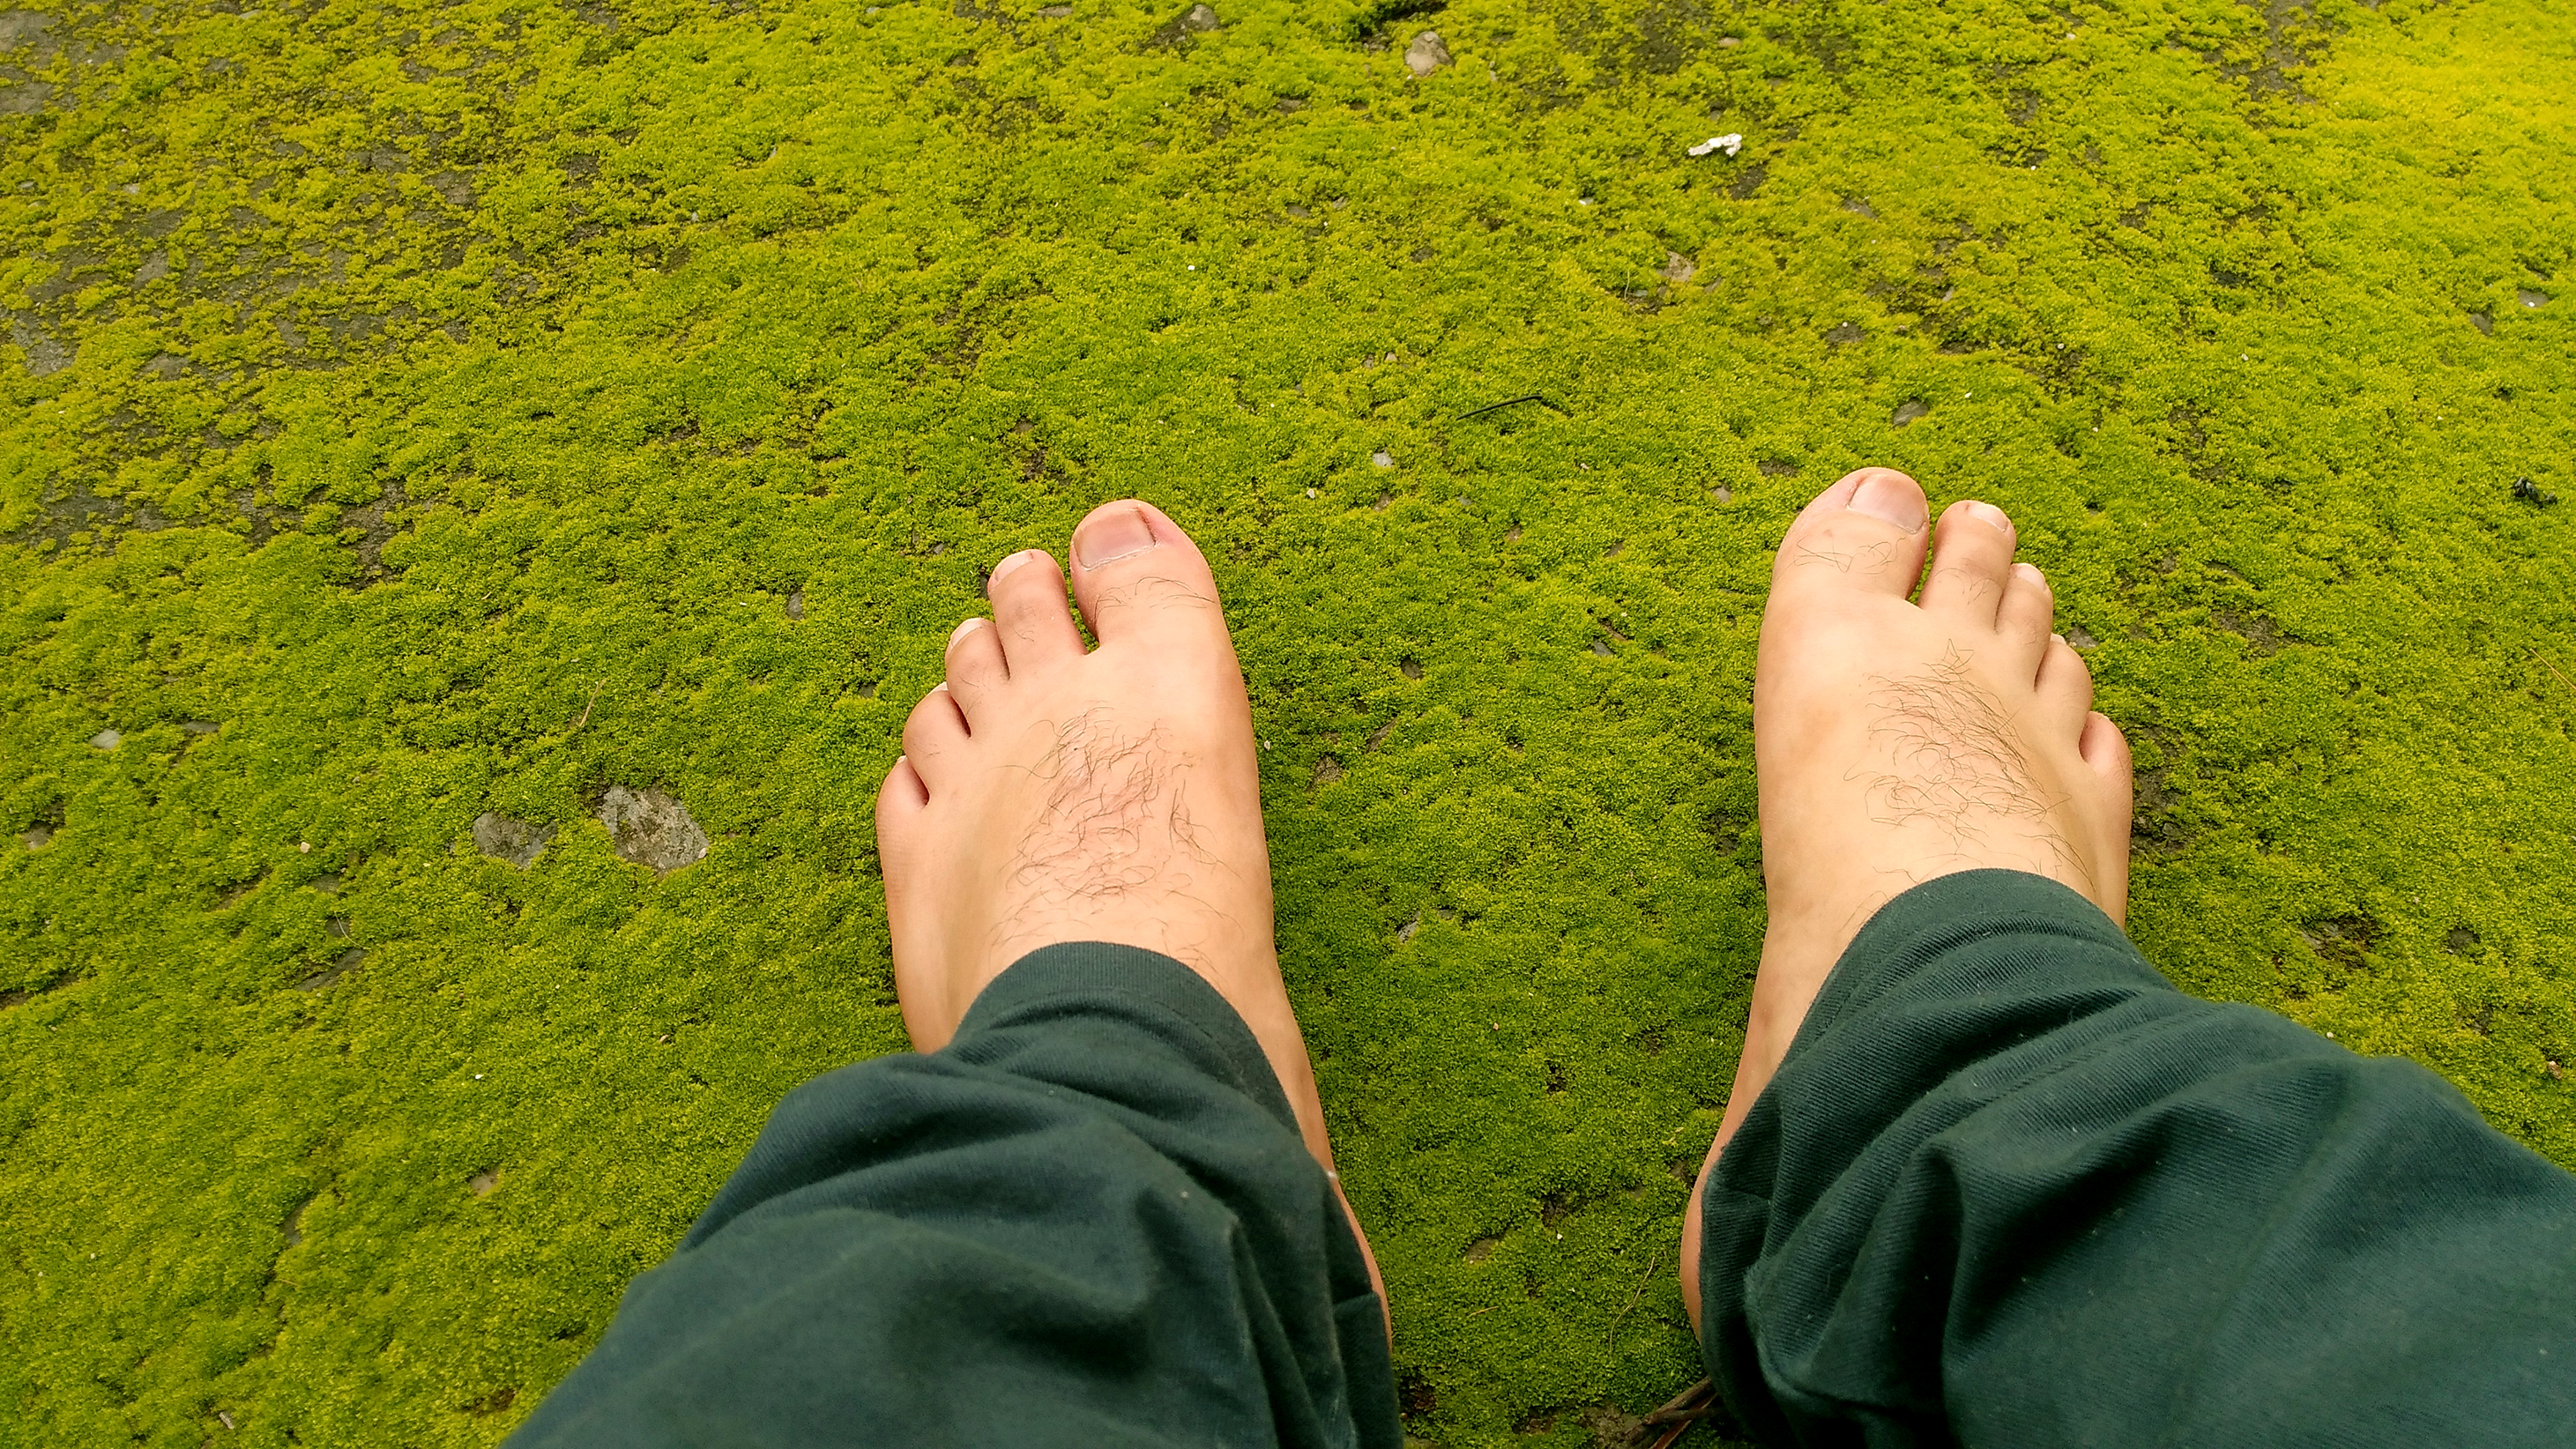
natural, nature, forest, landscape, fall, path, tree, relax, summer, sea, flower, green, outdoor, colorful, trees, scenery, calm, autumn, beach, meadow, water, spring, tranquil, People in nature, grass, foot, barefoot, leg, lawn, human body, toe, plant, human leg